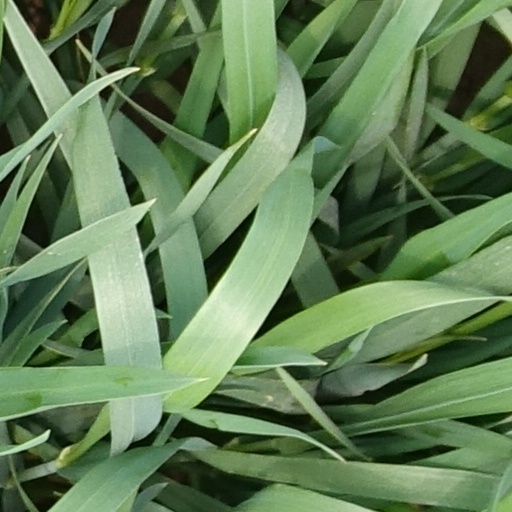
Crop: wheat